Adrián Ramos

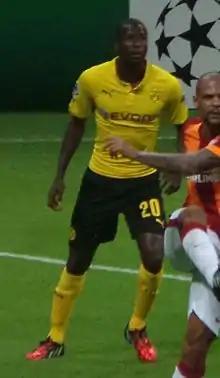
Ramos with Borussia Dortmund in 2014

Gustavo Adrián Ramos Vásquez (born 22 January 1986), commonly known as Adrián Ramos, is a former Colombian footballer who played as a striker.